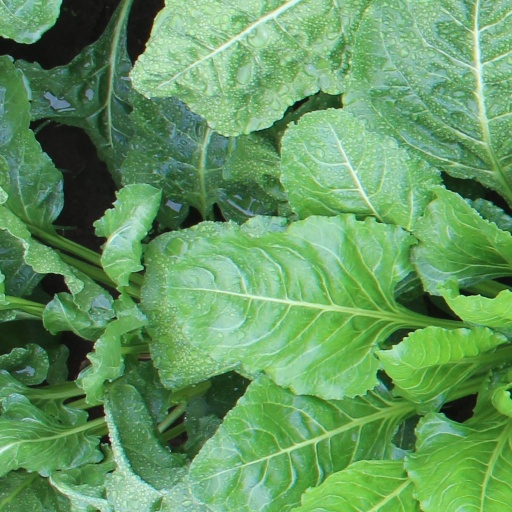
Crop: sugar beet